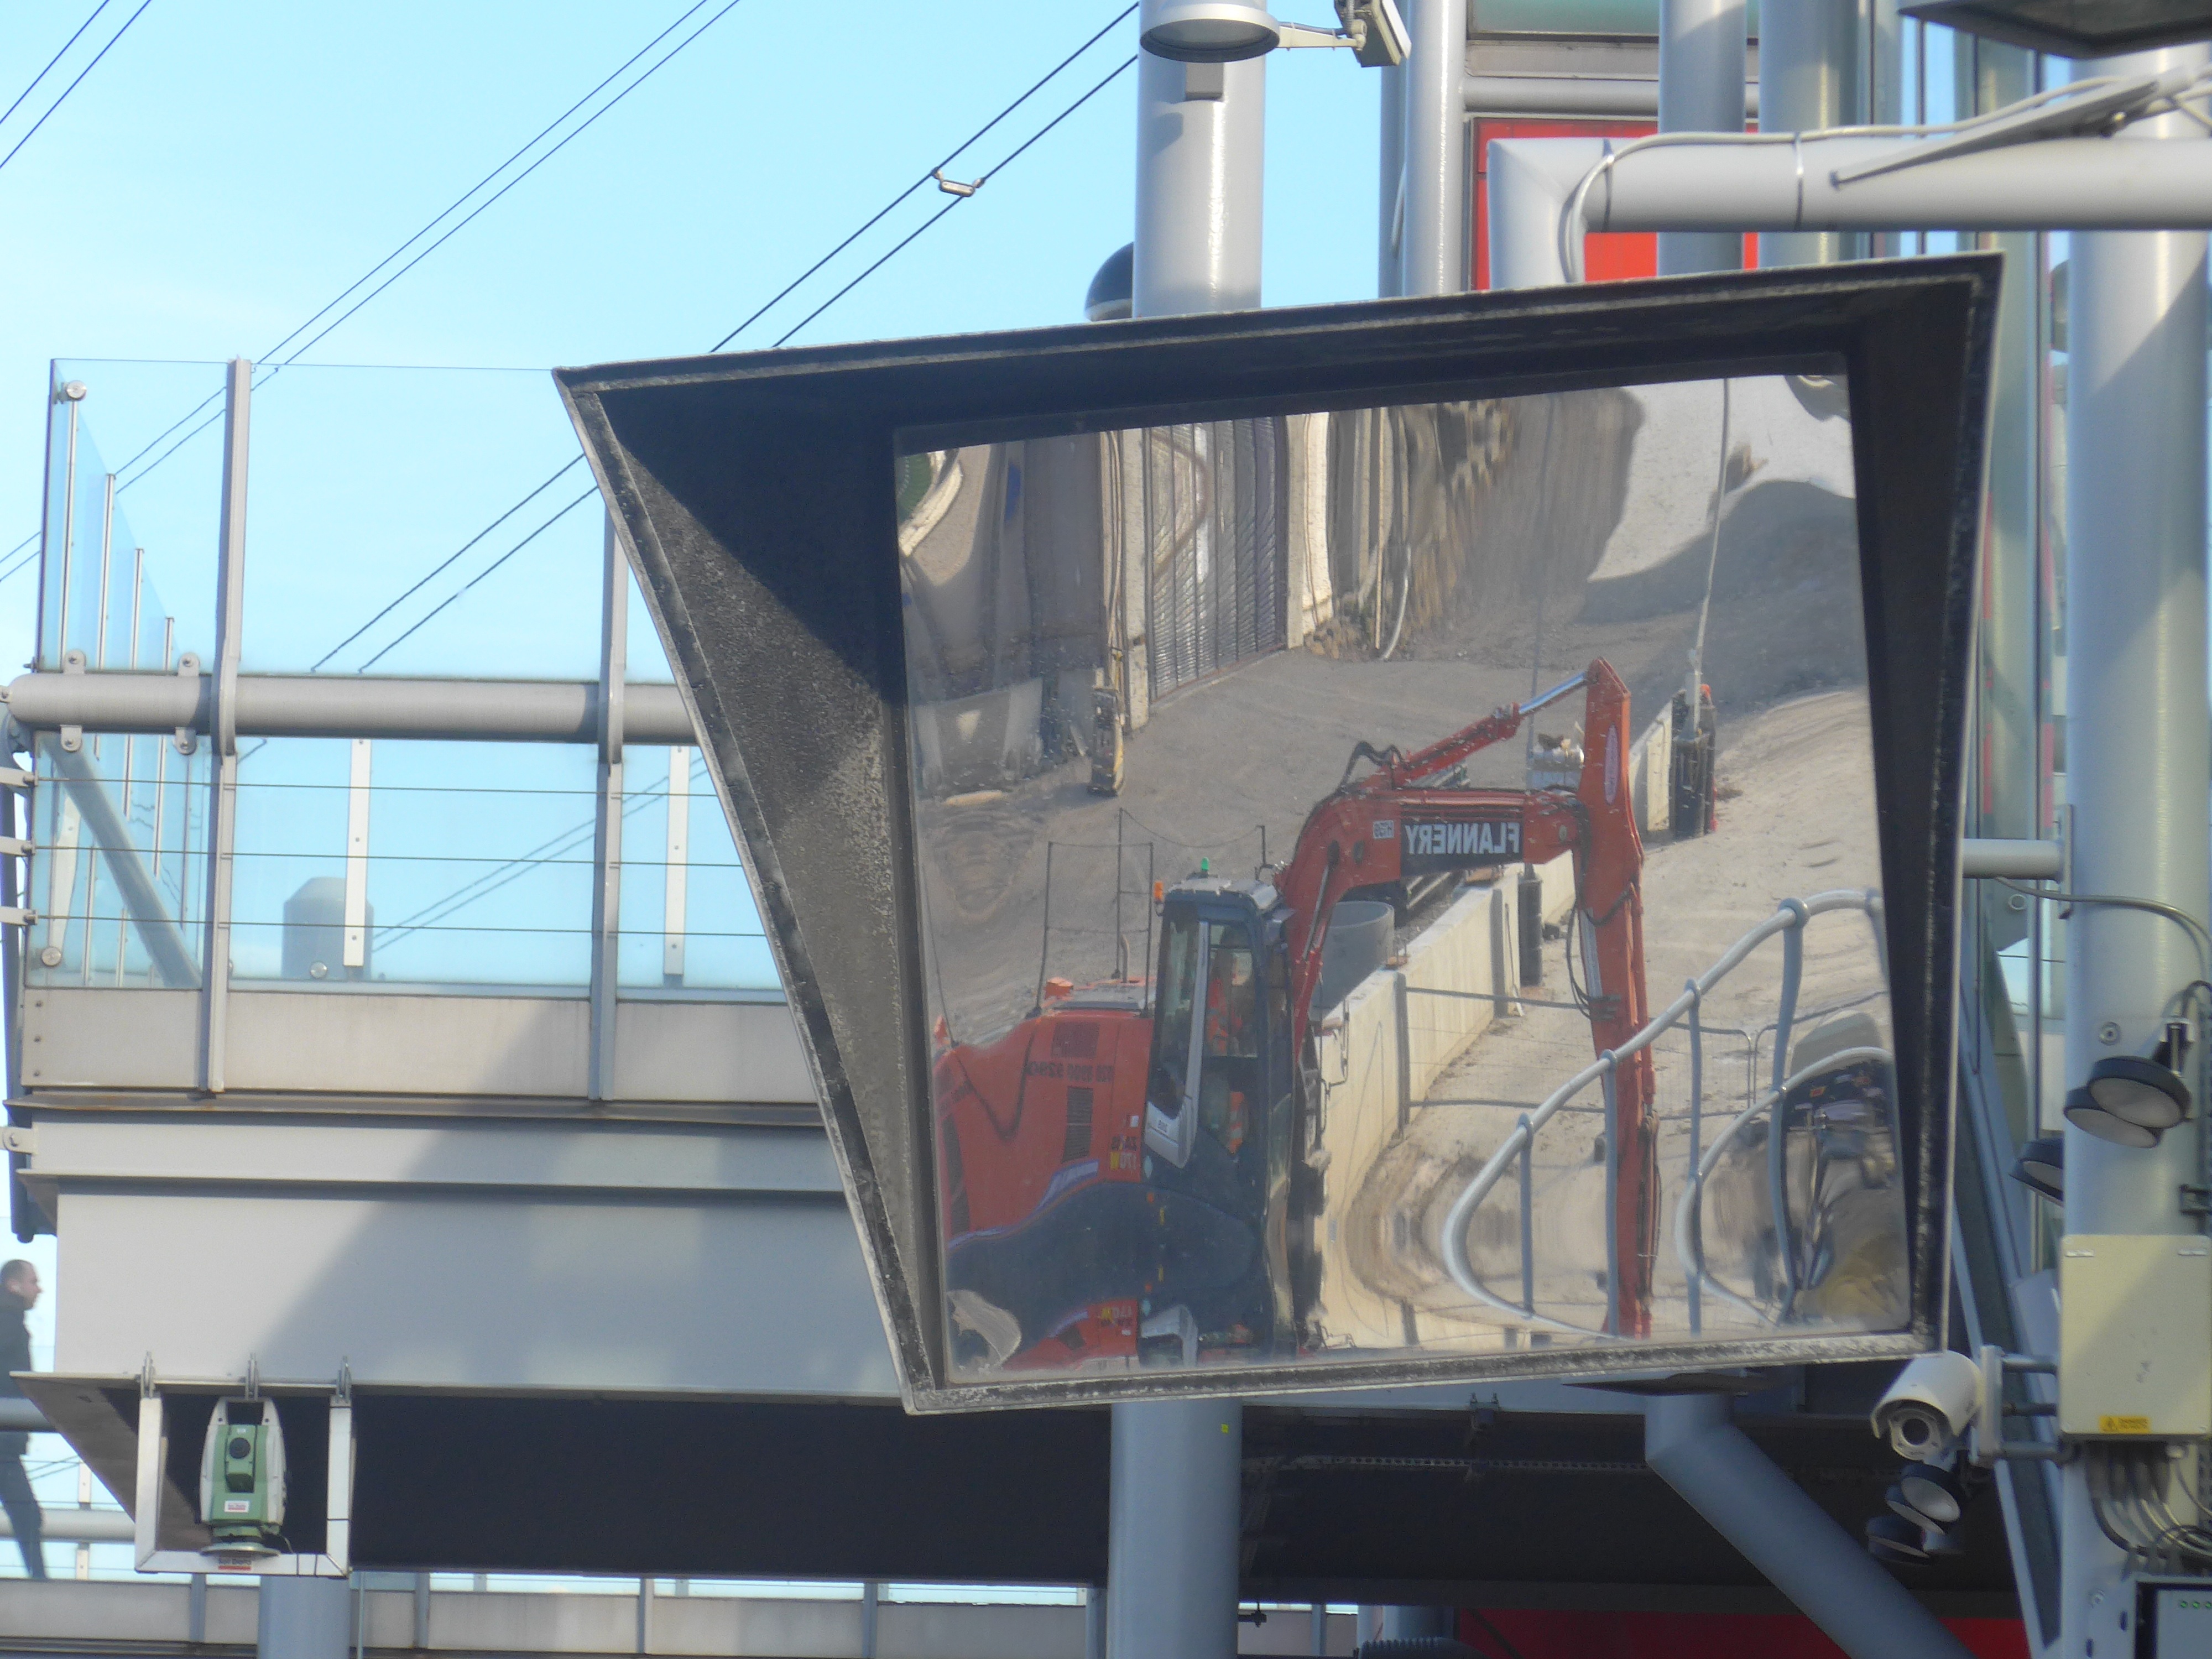
window, city, advertising, transport, vehicle, public transport, mirror, site, excavators, big city, construction machinery, display device